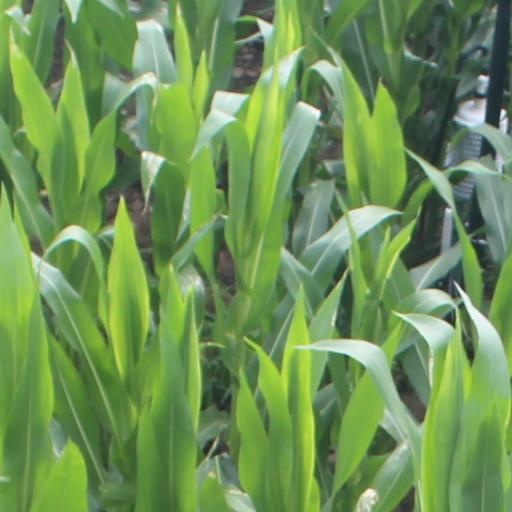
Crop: maize; corn